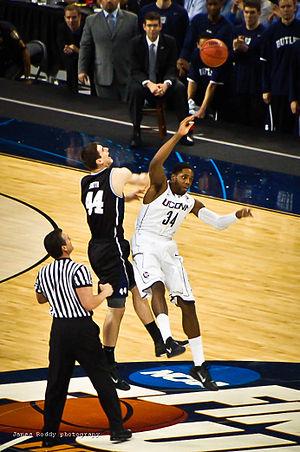
Le Championnat NCAA de basket-ball 2011 met aux prises 68 équipes s'affrontant en matchs à élimination directe afin de déterminer le champion de la 1ʳᵉ division NCAA de basketball universitaire. Cette 73ᵉ édition commence le 15 mars et se termine avec la finale le 4 avril au Reliant Stadium à Houston au Texas. Les Huskies du Connecticut gagnent la finale sur le score de 53-41 contre les Bulldogs de Butler, qui échouent pour la 2ᵉ fois d'affilée en finale. Kemba Walker est élu Most Outstanding Player du tournoi.